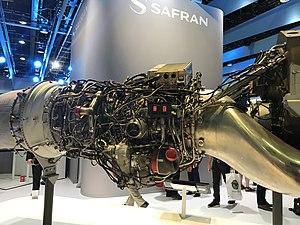
Le TP400-D6 exposé lors du Salon du Bourget en 2017.
L'Europrop International TP400-D6 est un turbopropulseur développé par le consortium européen Europrop International, regroupant les motoristes MTU Aero Engines, Safran Aircraft Engines, Rolls-Royce et Industria de Turbo Propulsores. Préféré à l'Aero Propulsion Alliance TP400-D1 dérivé du Snecma M88, il équipe exclusivement l'avion de transport militaire polyvalent conçu par Airbus, l'Airbus A400M, qui est entré en service en 2013.